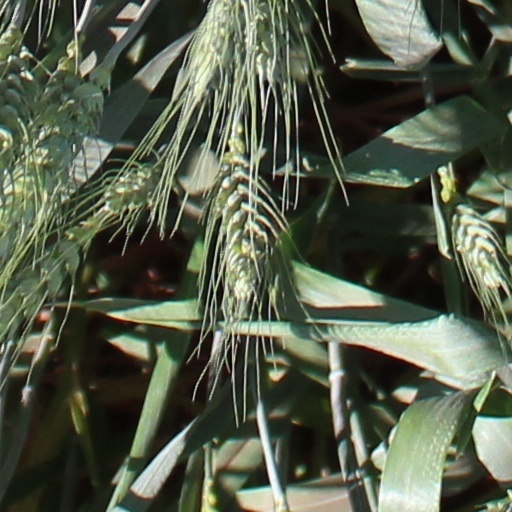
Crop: wheat